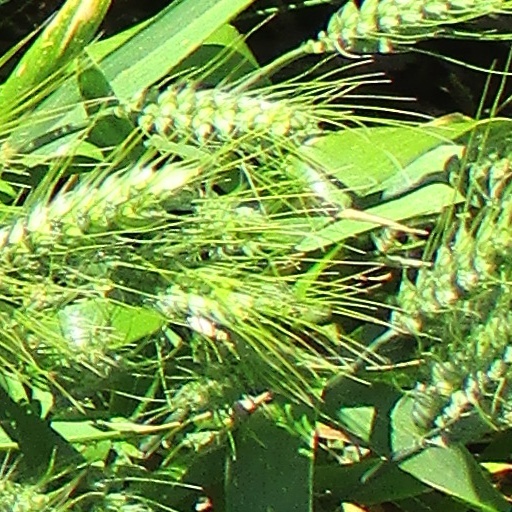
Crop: wheat